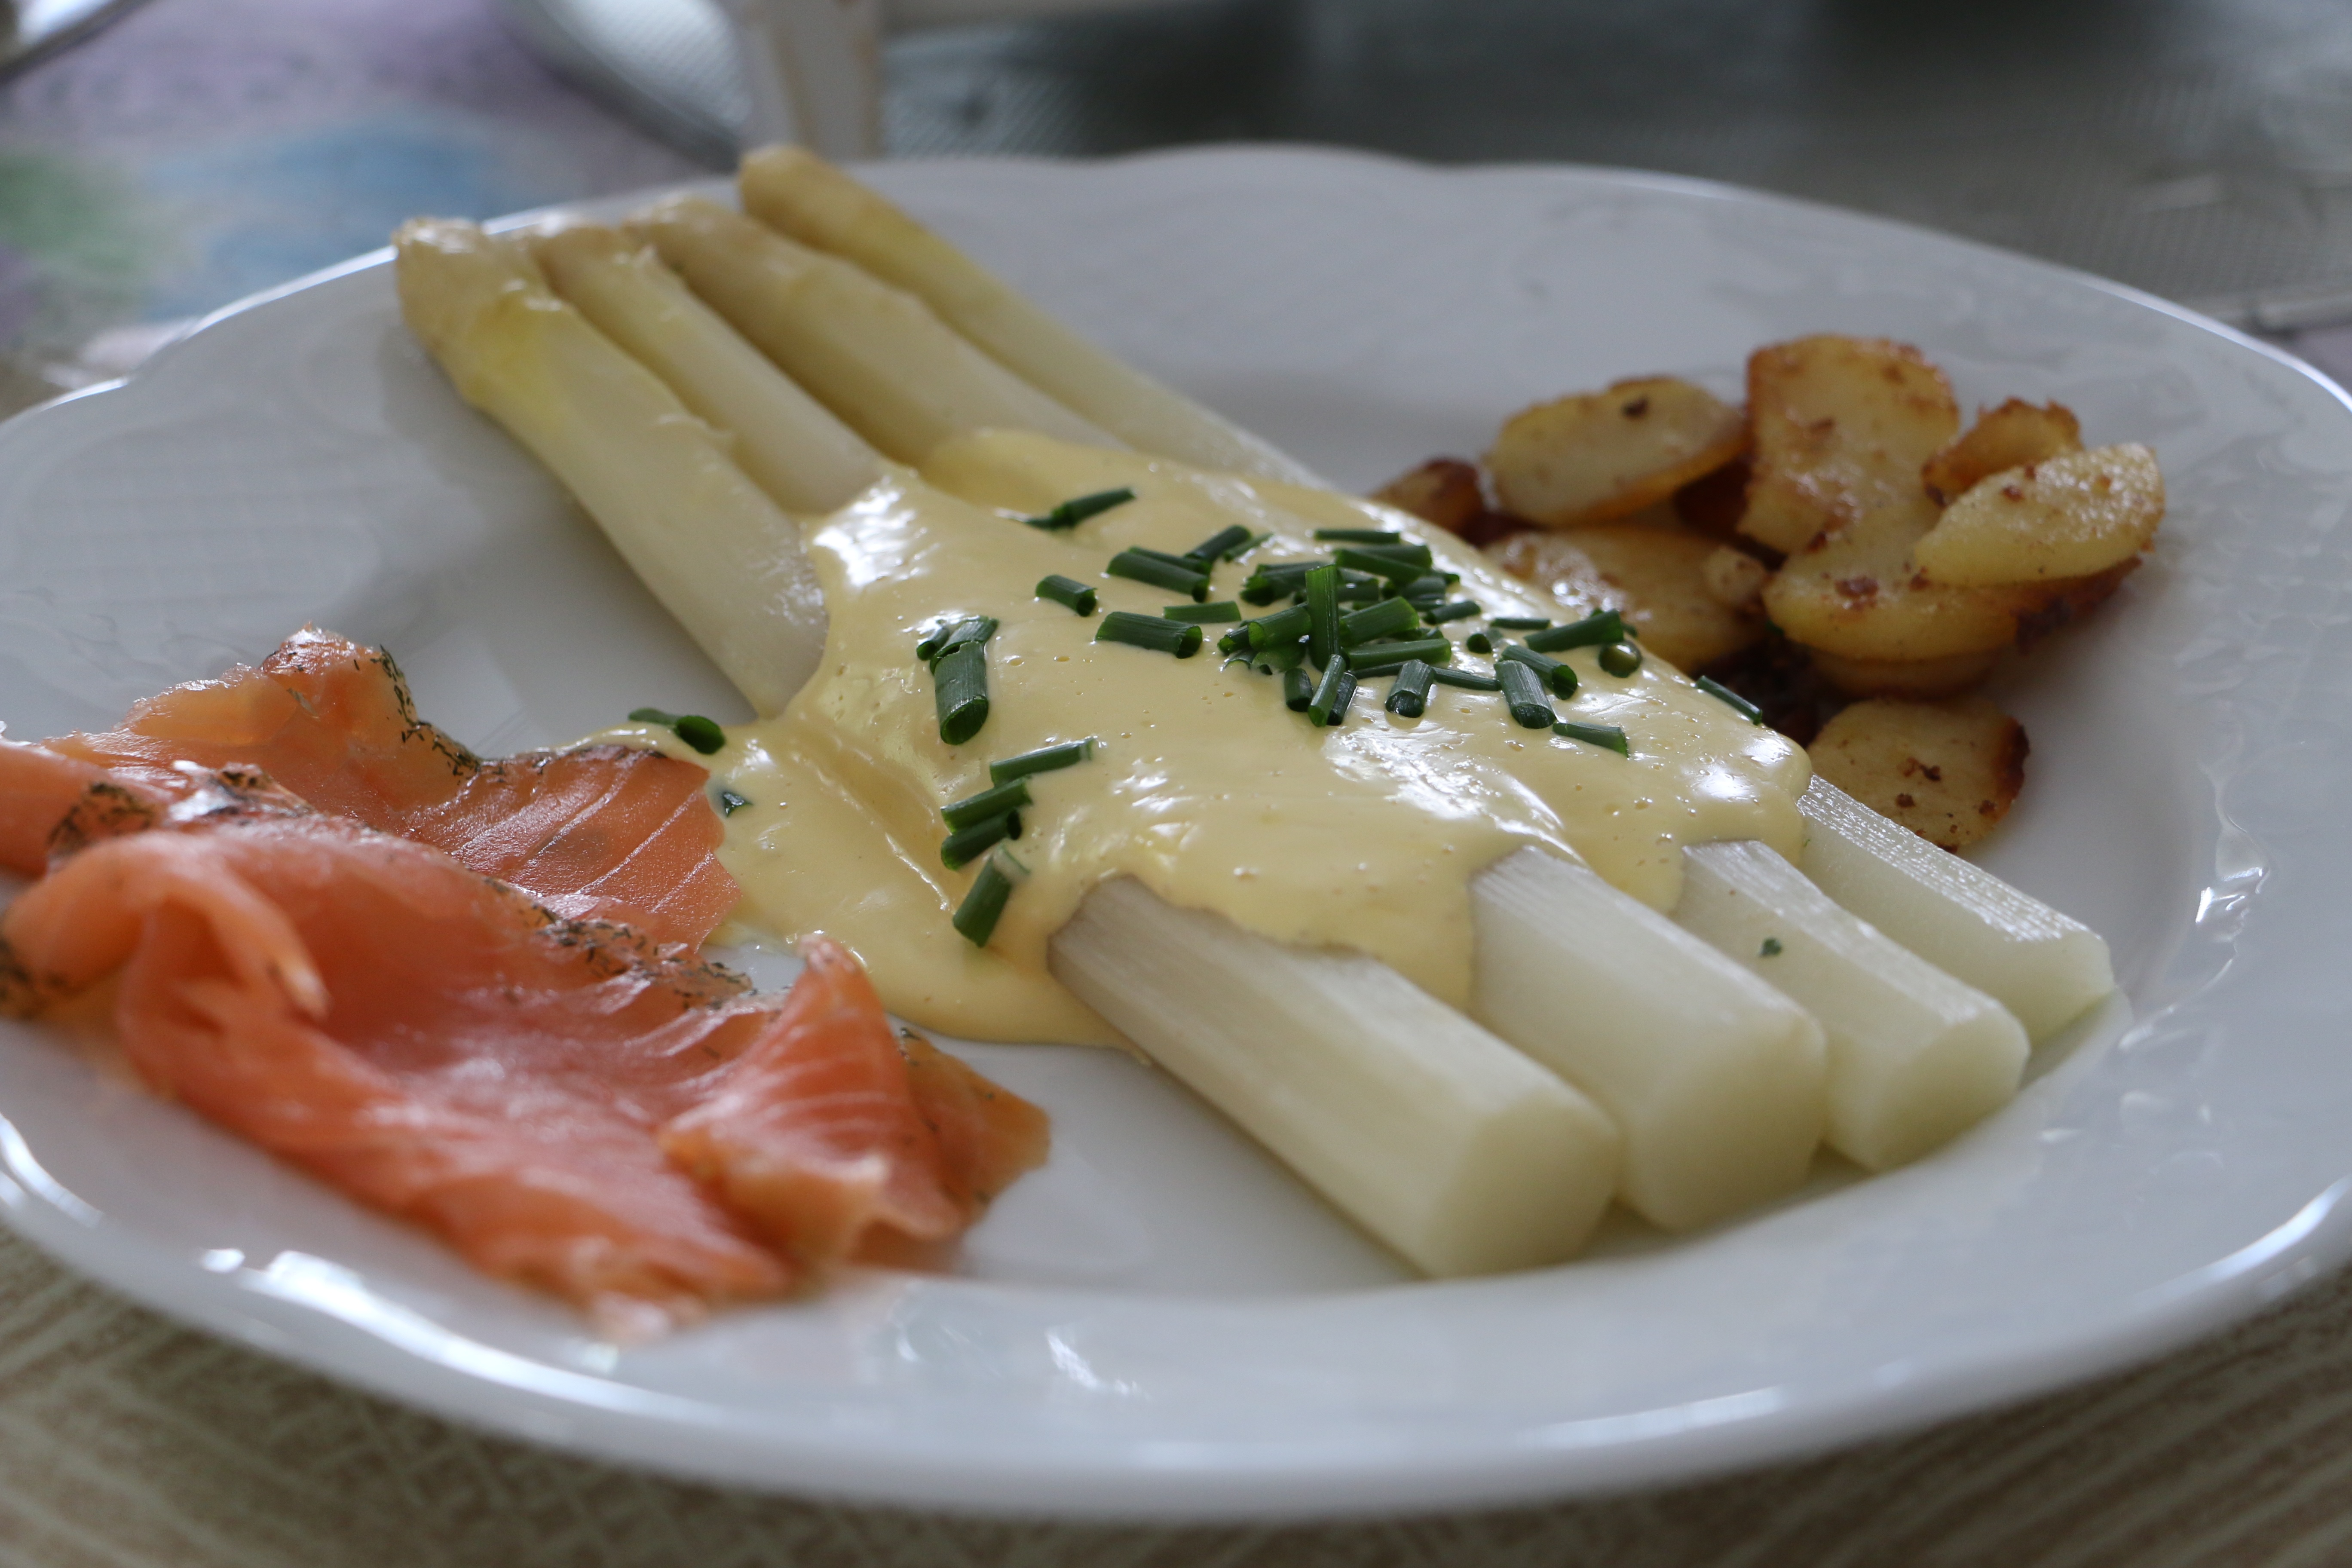
white, restaurant, dish, meal, food, spring, produce, fish, eat, lunch, cuisine, season, asian food, vegetarian, court, canteen, salmon, asparagus, economy, baden, hollandaise, hunger, fried potatoes, smoked salmon, menu of the day